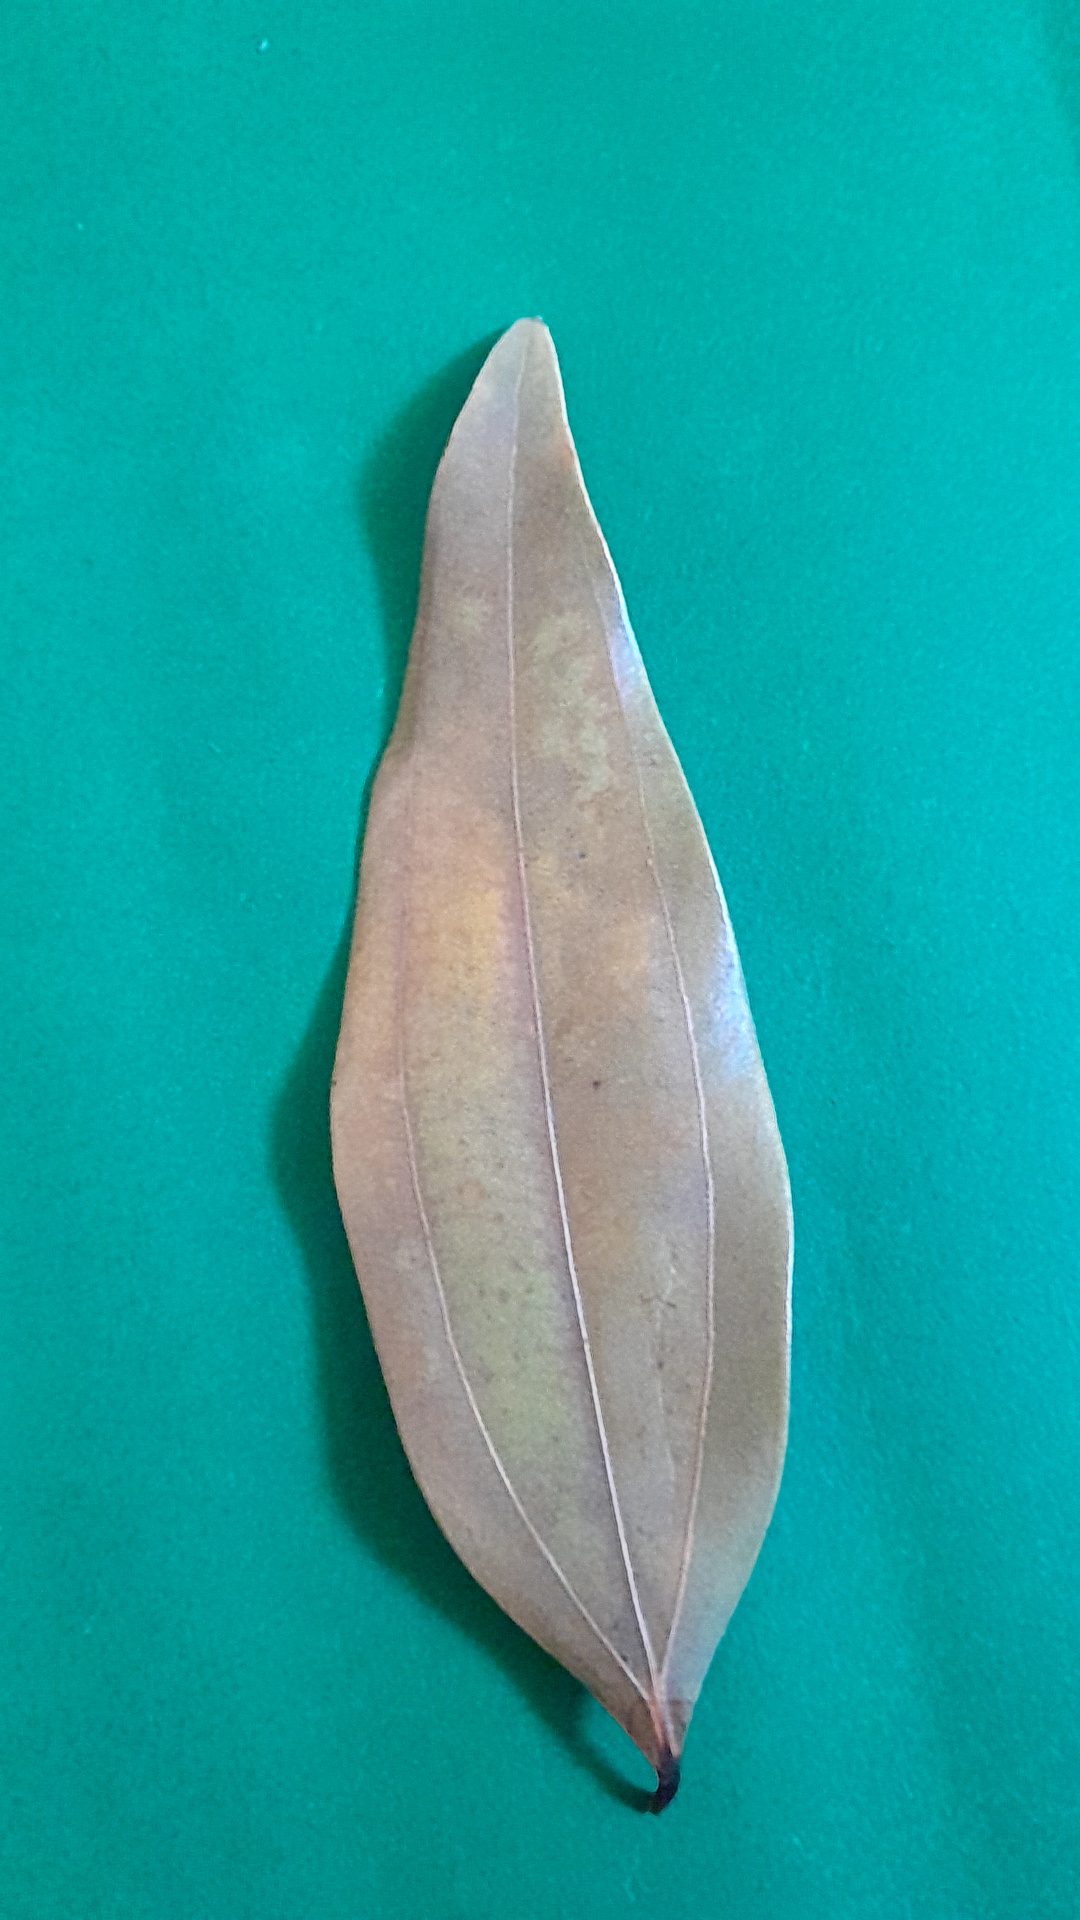
Label: Dry Leaf